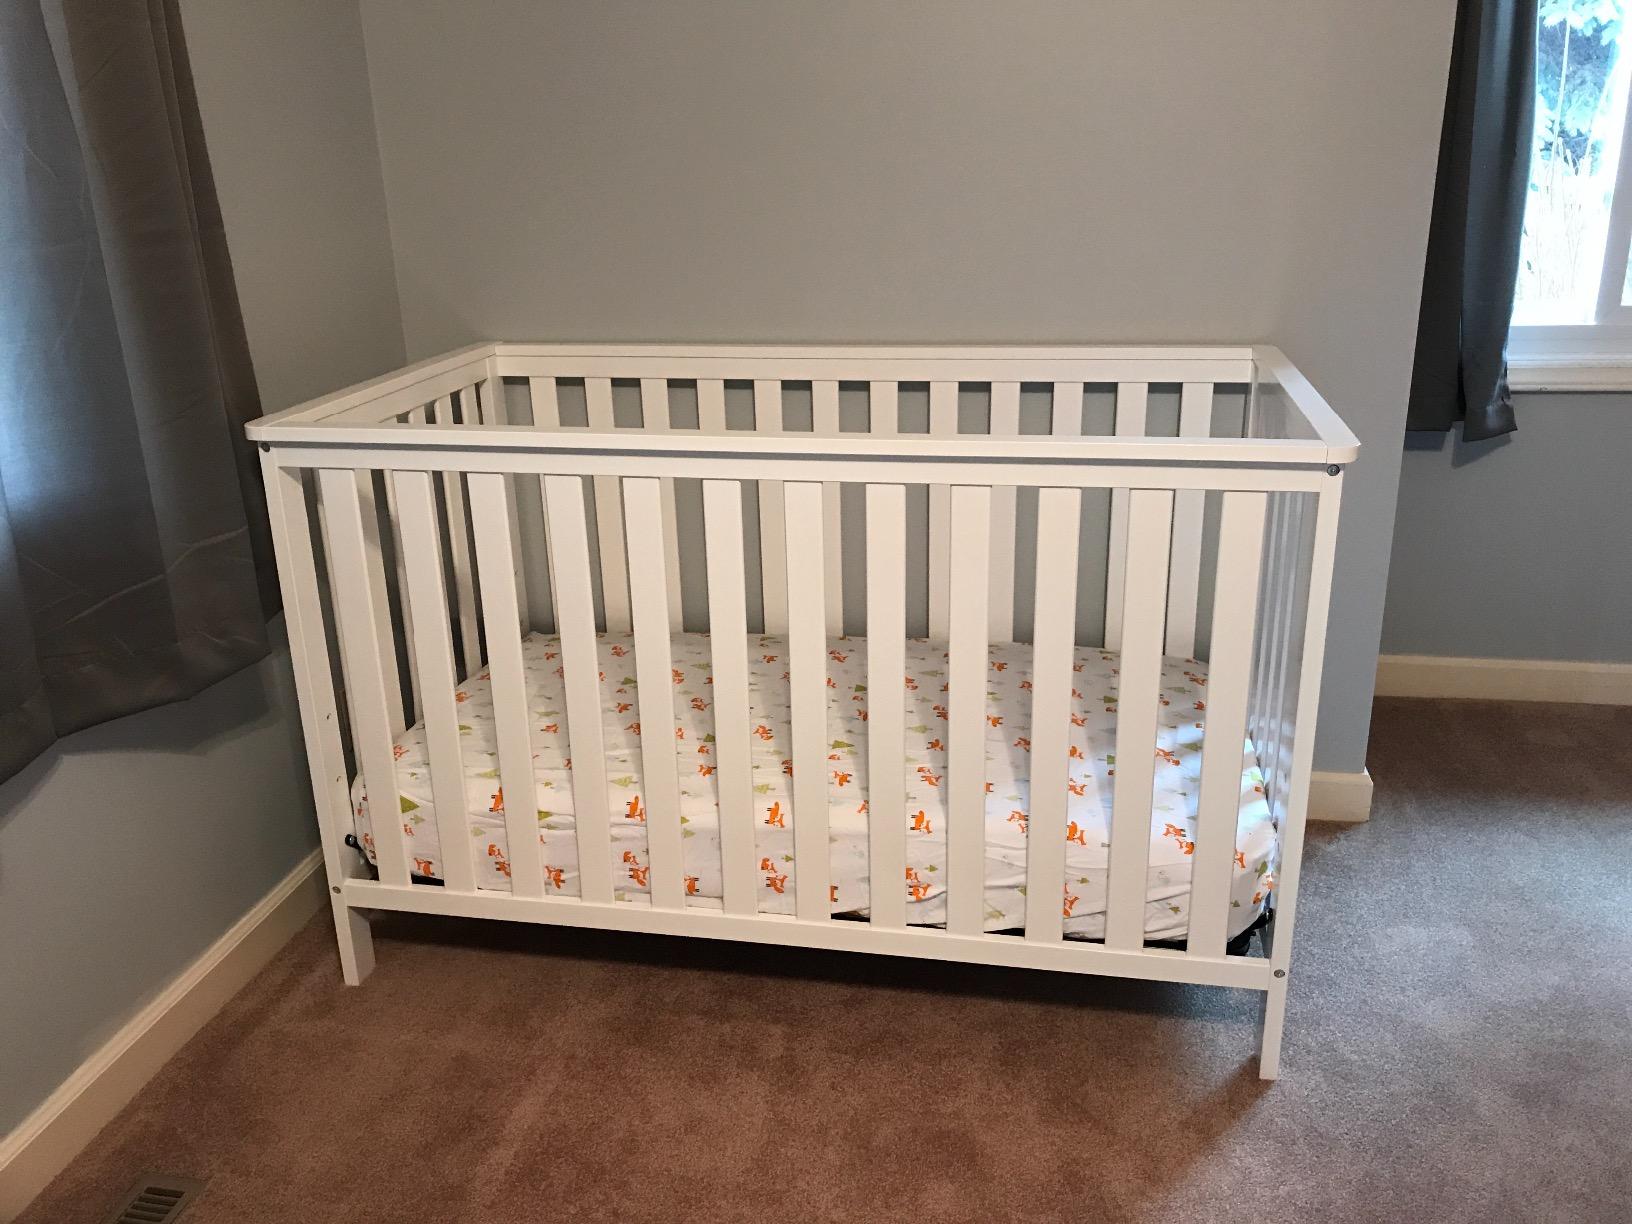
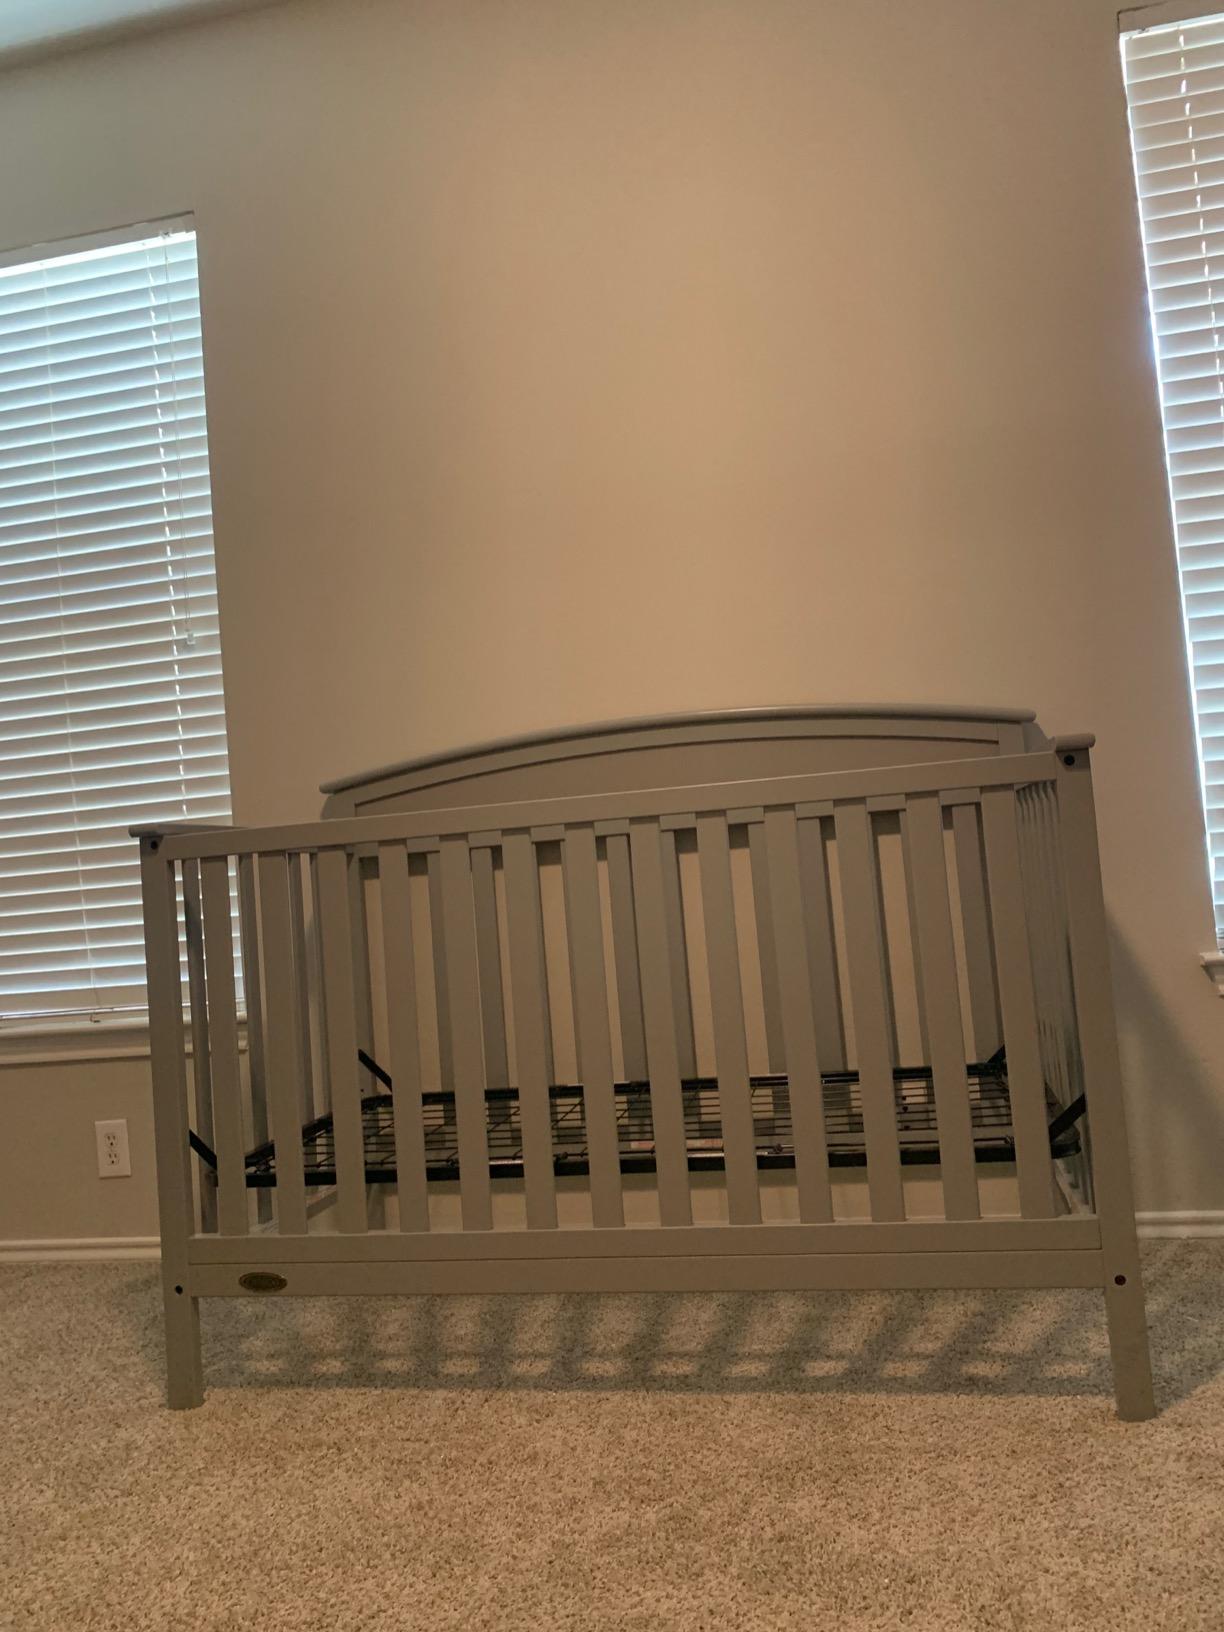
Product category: products_crib
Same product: no